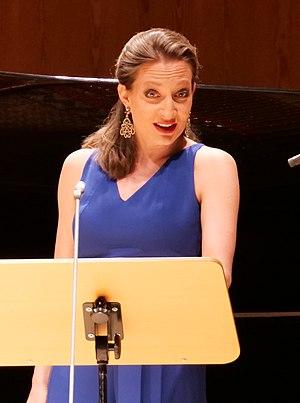
Christiane Karg est une soprano allemande. Elle est connue pour ses rôles dans des pièces de Mozart au Festival de Salzbourg et a fait une carrière internationale.